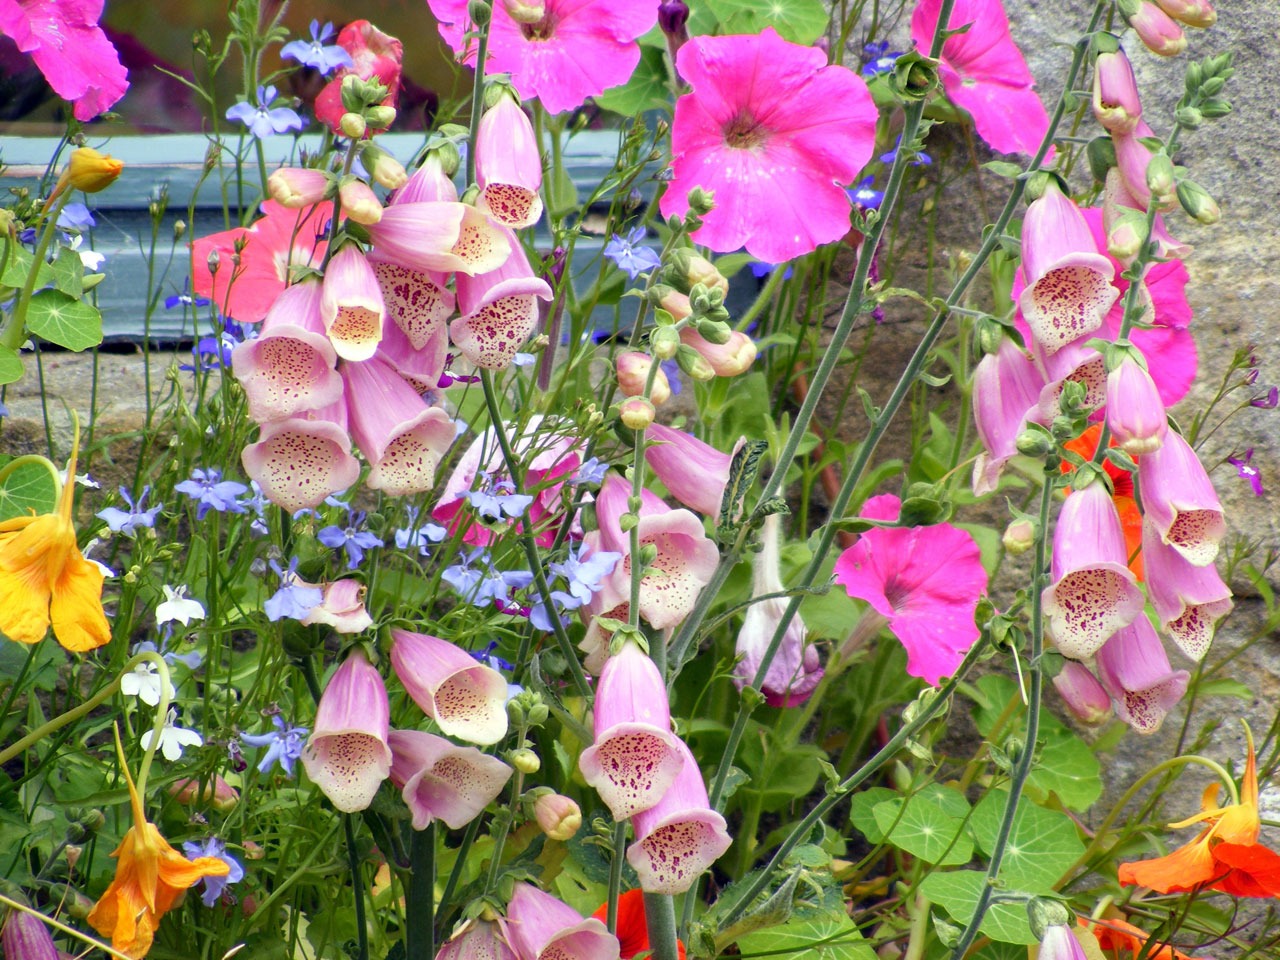
plant, flower, petal, floral, rose, orange, botany, colorful, yellow, garden, pink, flora, wildflower, flowers, colour, floristry, digitalis, hollyhocks, flowering plant, garden roses, annual plant, land plant